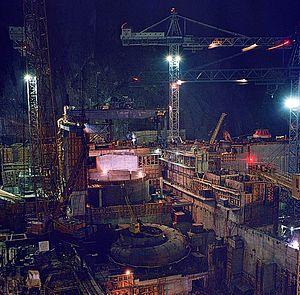
L’accident de 2009 de la centrale hydroélectrique de Saïano-Chouchensk eut lieu le 17 août 2009 à 00h13 GMT lorsque la turbine nᵒ 2 de la centrale hydroélectrique Saïano-Chouchenskaïa située près Saïanogorsk en Khakassie, en Russie, se brisa brutalement. La salle des machines, contenant turbines et générateur, fut inondée. Son plafond s’effondra et 9 des 10 turbines furent endommagées ou détruites. 75 personnes furent tuées.